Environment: real
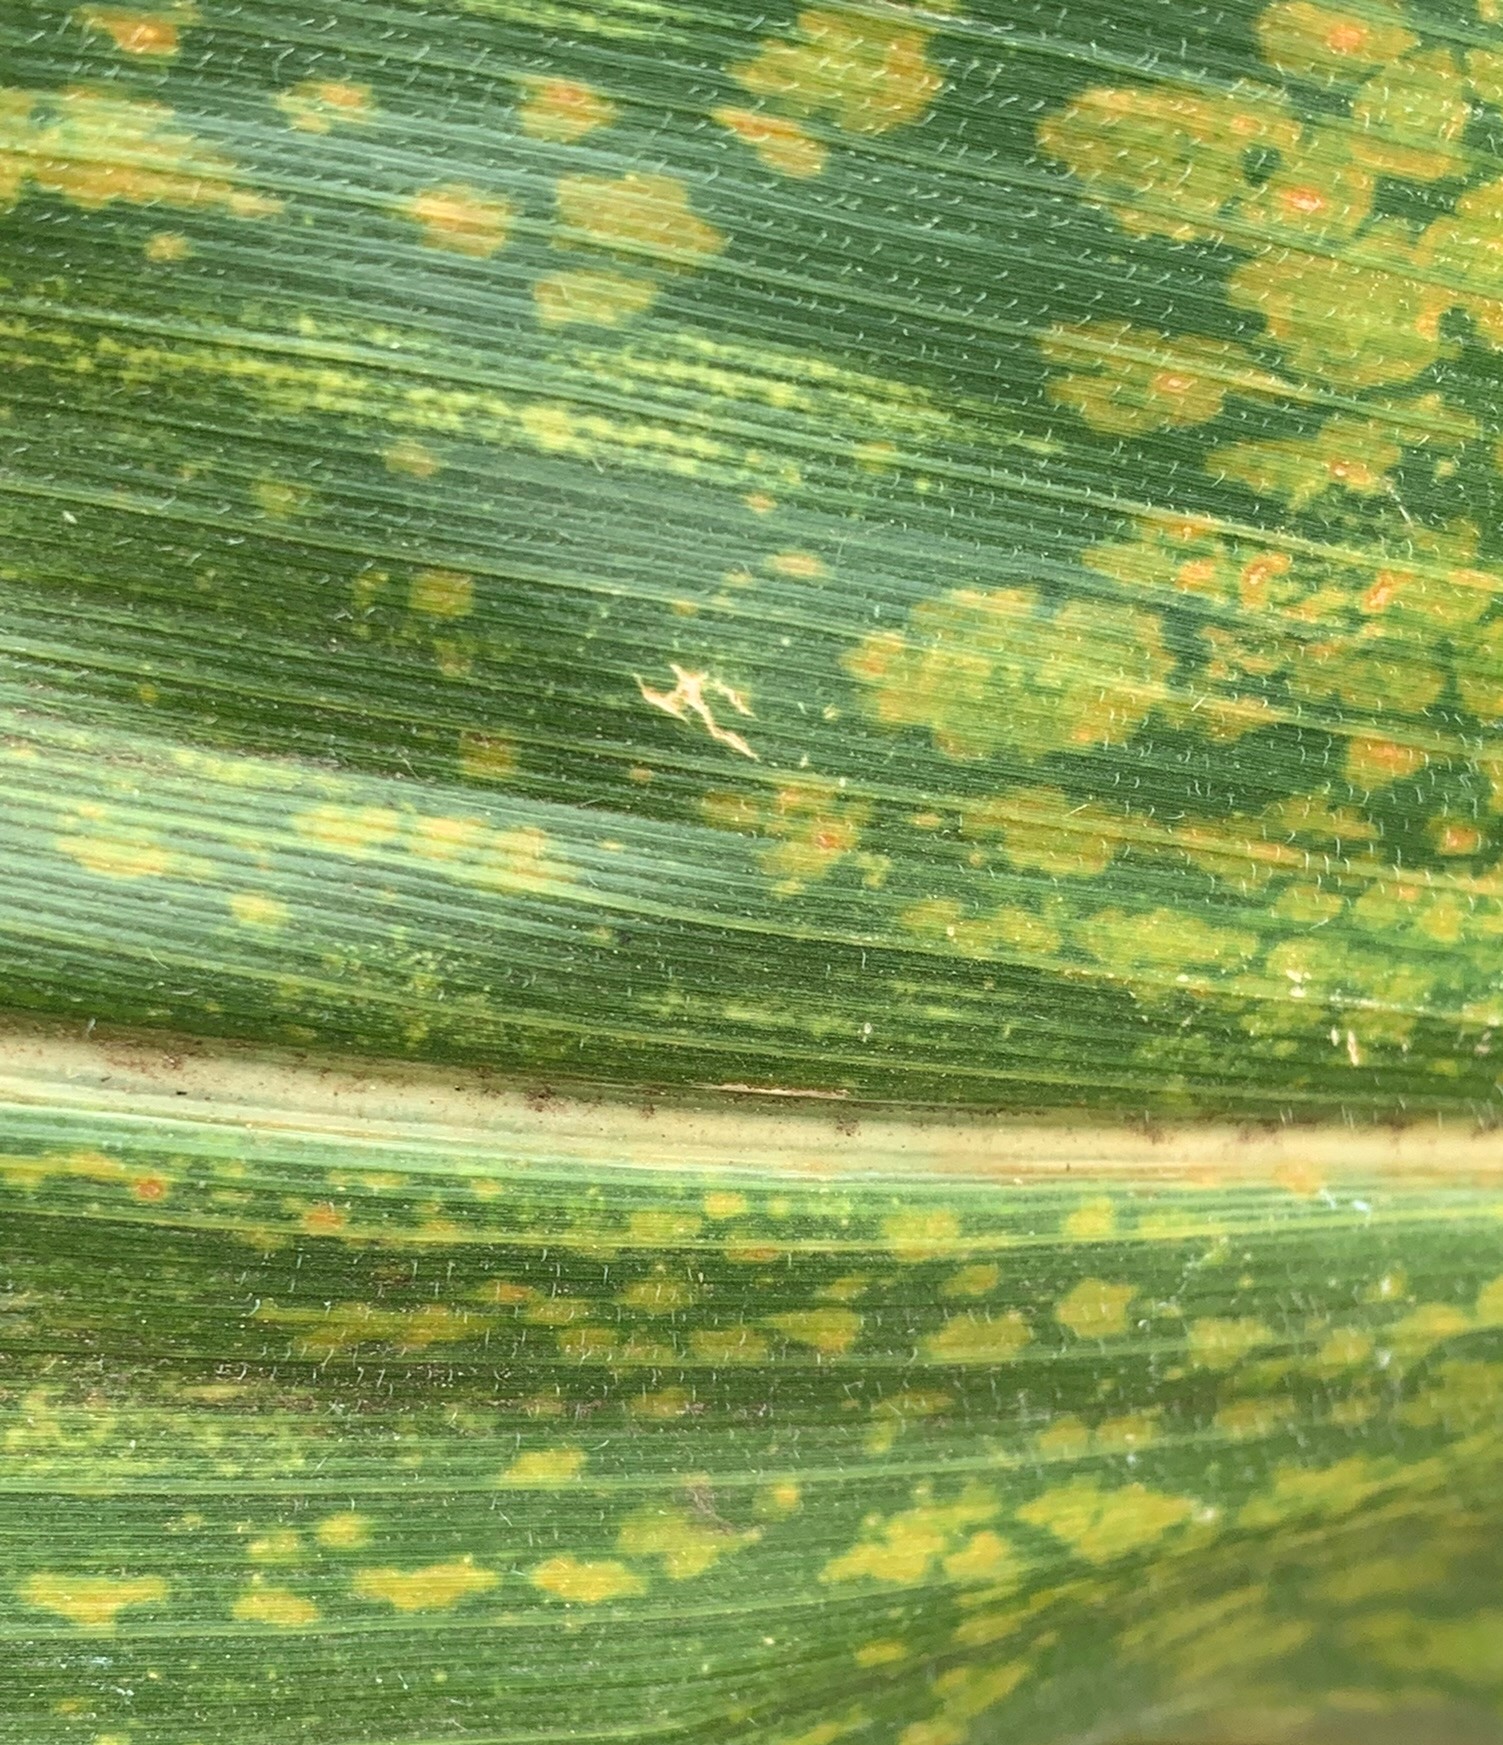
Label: lethal_necrosis